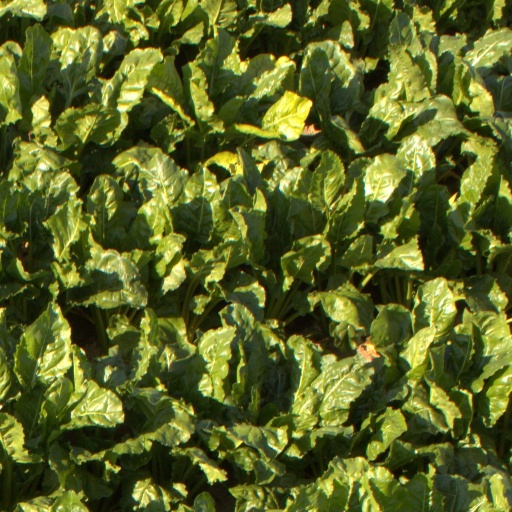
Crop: sugar beet